Oru Kudakeezhil

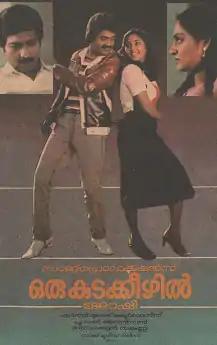
Poster designed by Gayathri Ashokan

Oru Kudakeezhil is a 1985 Indian Malayalam-language film, directed by Joshiy and produced by Sajan. The film stars Shankar, Madhavi and Nedumudi Venu, while Venu Nagavally, Sukumari, Thilakan and Rohini play supporting roles. The film has musical score by Johnson.